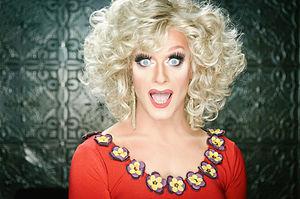
Rory O'Neill, également connu sous son nom de scène Panti ou Panti Bliss et Pandora Panti Bliss est une drag queen et un activiste des droits des gays de Ballinrobe, dans le comté de Mayo, en Irlande.